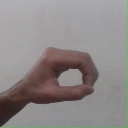
अक्षर: औ